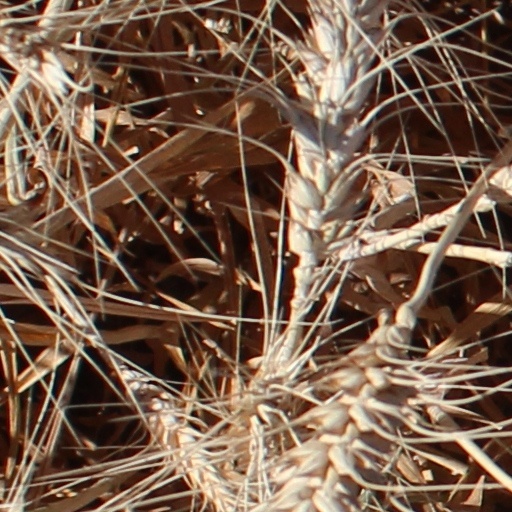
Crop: wheat